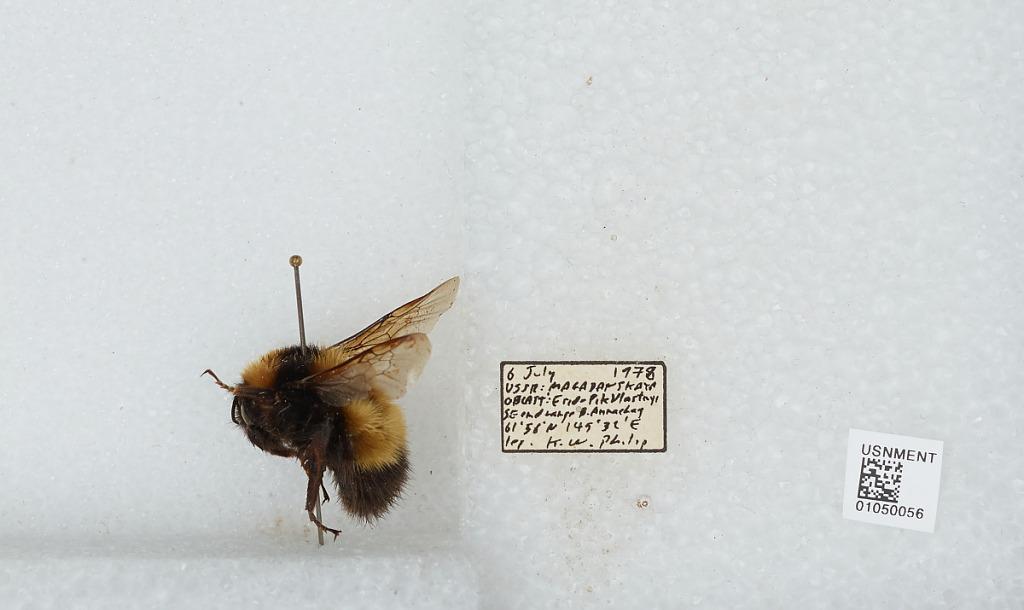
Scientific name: Bombus sp.
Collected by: K. Philip
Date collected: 1978-7-6
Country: Russia
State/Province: Magadan
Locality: Magadanskaya Oblast, Erid-Pikvlastnyi SE end range B. Annaehag
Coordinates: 61.57, 145.32